Metropolitan Opera House (Lincoln Center)

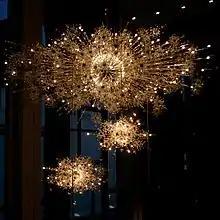

The Met is one of the most technologically advanced stages in the world. Its vast array of hydraulic elevators, motorized stages and rigging systems have made possible the staging requirements of grand opera in repertory and have made possible complex productions such as Franco Zeffirelli's 1981 production of "La bohème", as well as productions of mammoth operas, including Prokofiev's "War and Peace", Verdi's "Aida" and Wagner's four-part, 16-hour "Der Ring des Nibelungen". The Met stage has also been home to numerous world premieres of operas, including John Corigliano's "The Ghosts of Versailles", Philip Glass's "The Voyage" and the US premiere of Nico Muhly's "Two Boys" in 2013.